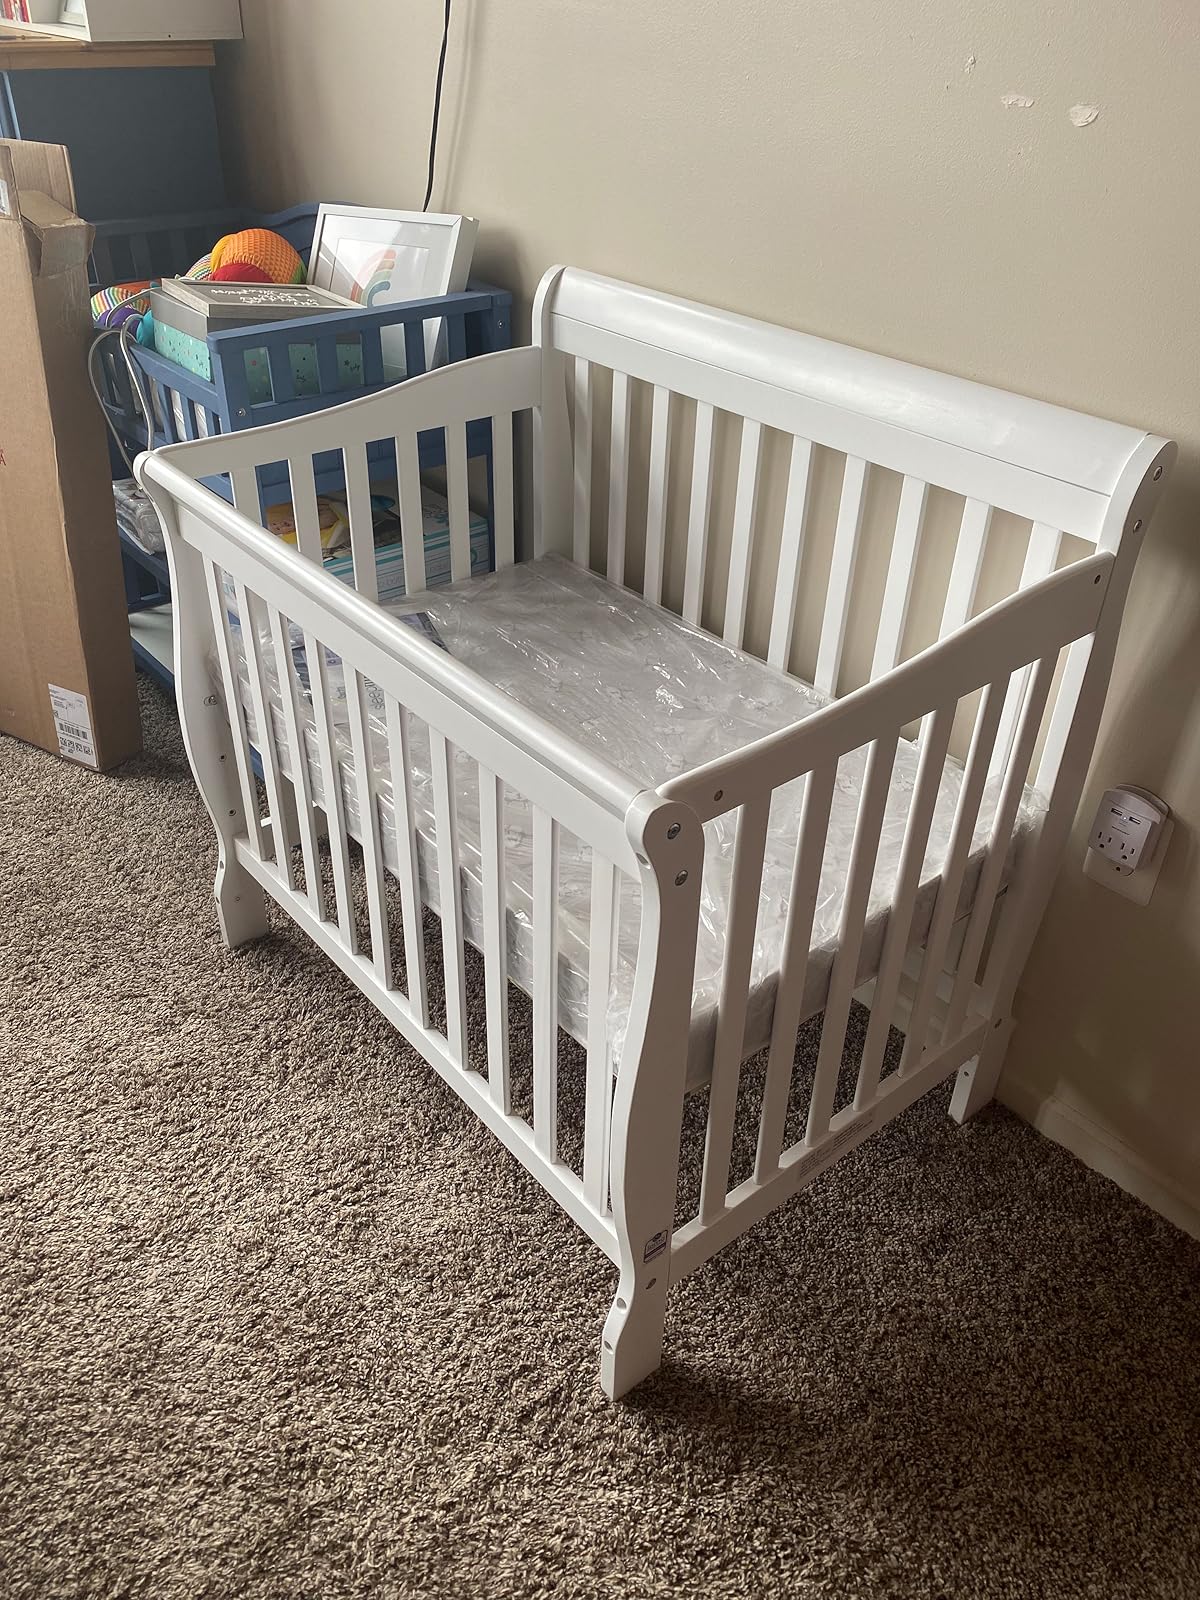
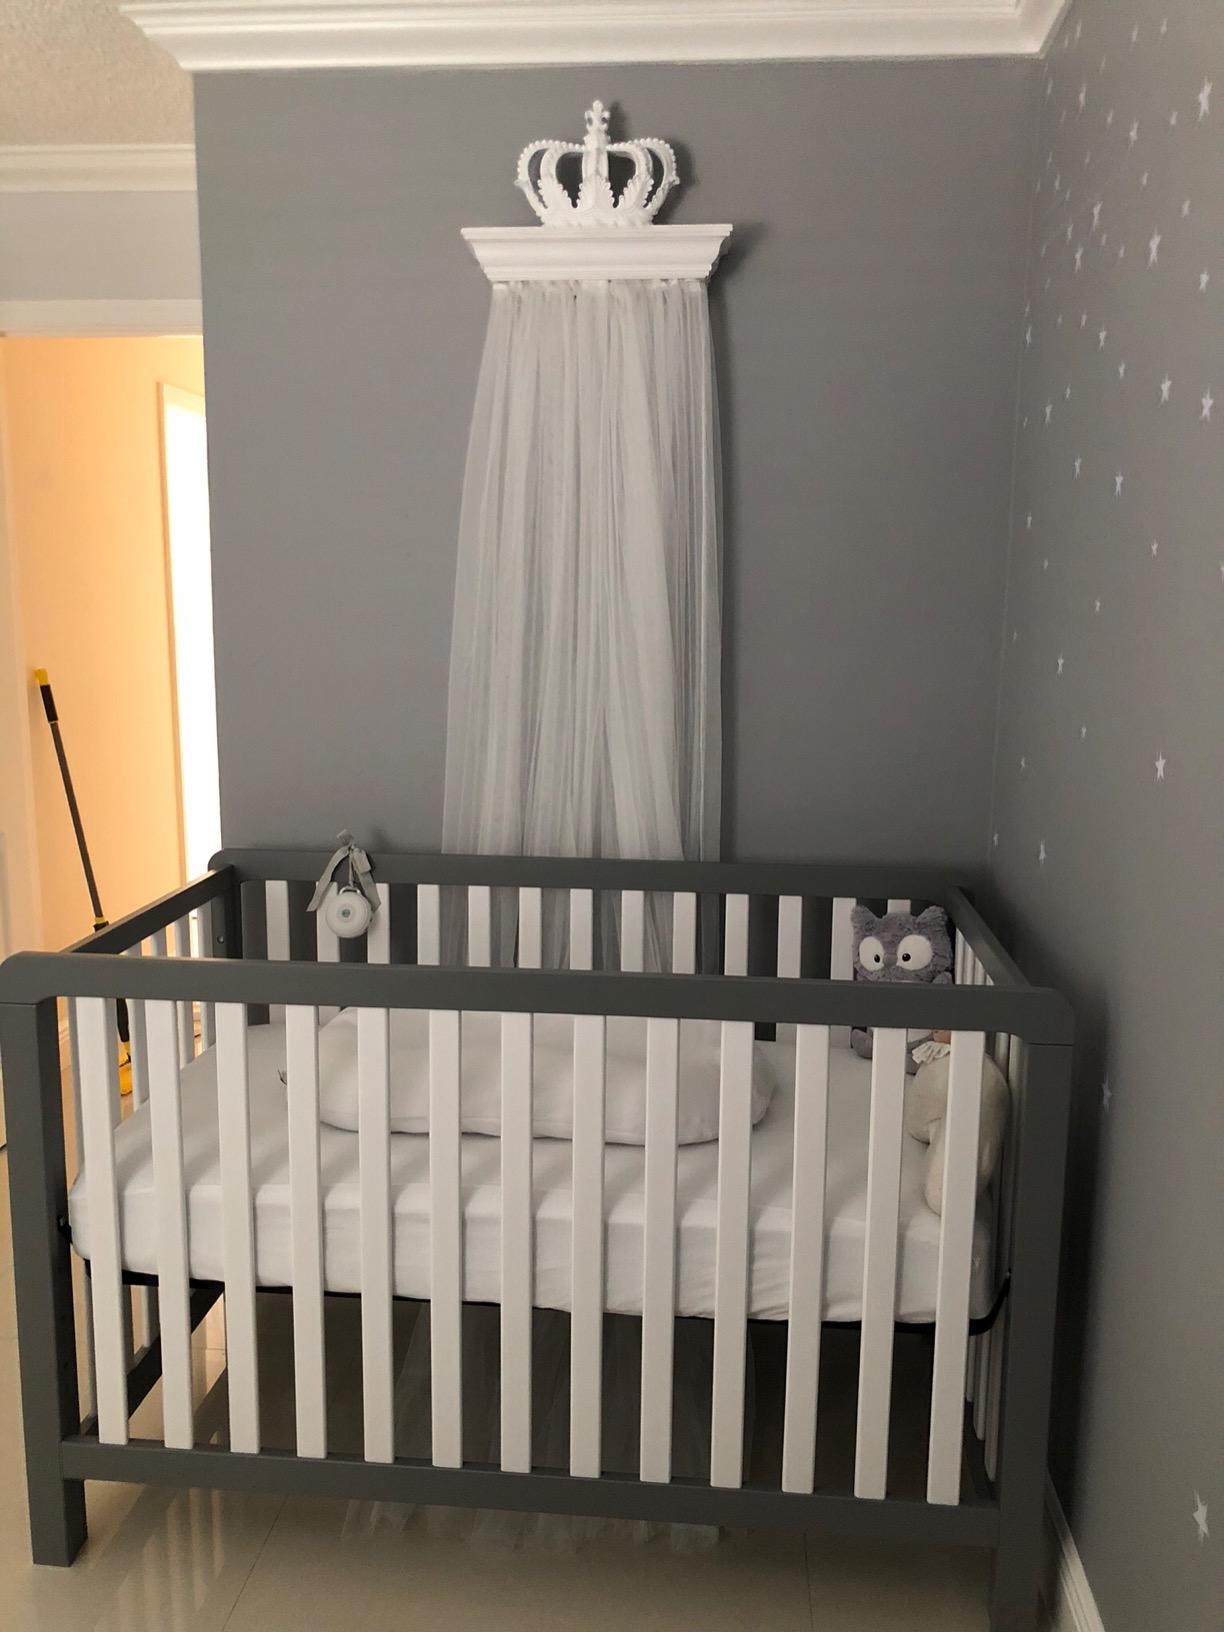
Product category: products_crib
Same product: no